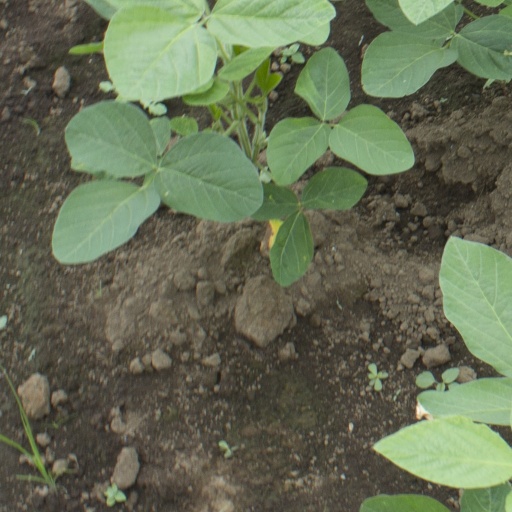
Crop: soybean